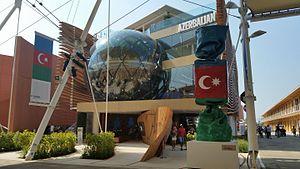
L’Expo 2015 est une exposition universelle qui s'est tenue à Milan, en Italie, du 1ᵉʳ mai au 31 octobre 2015 ; cette même ville fut déjà le siège de l'exposition universelle de 1906 ayant pour thème les transports.